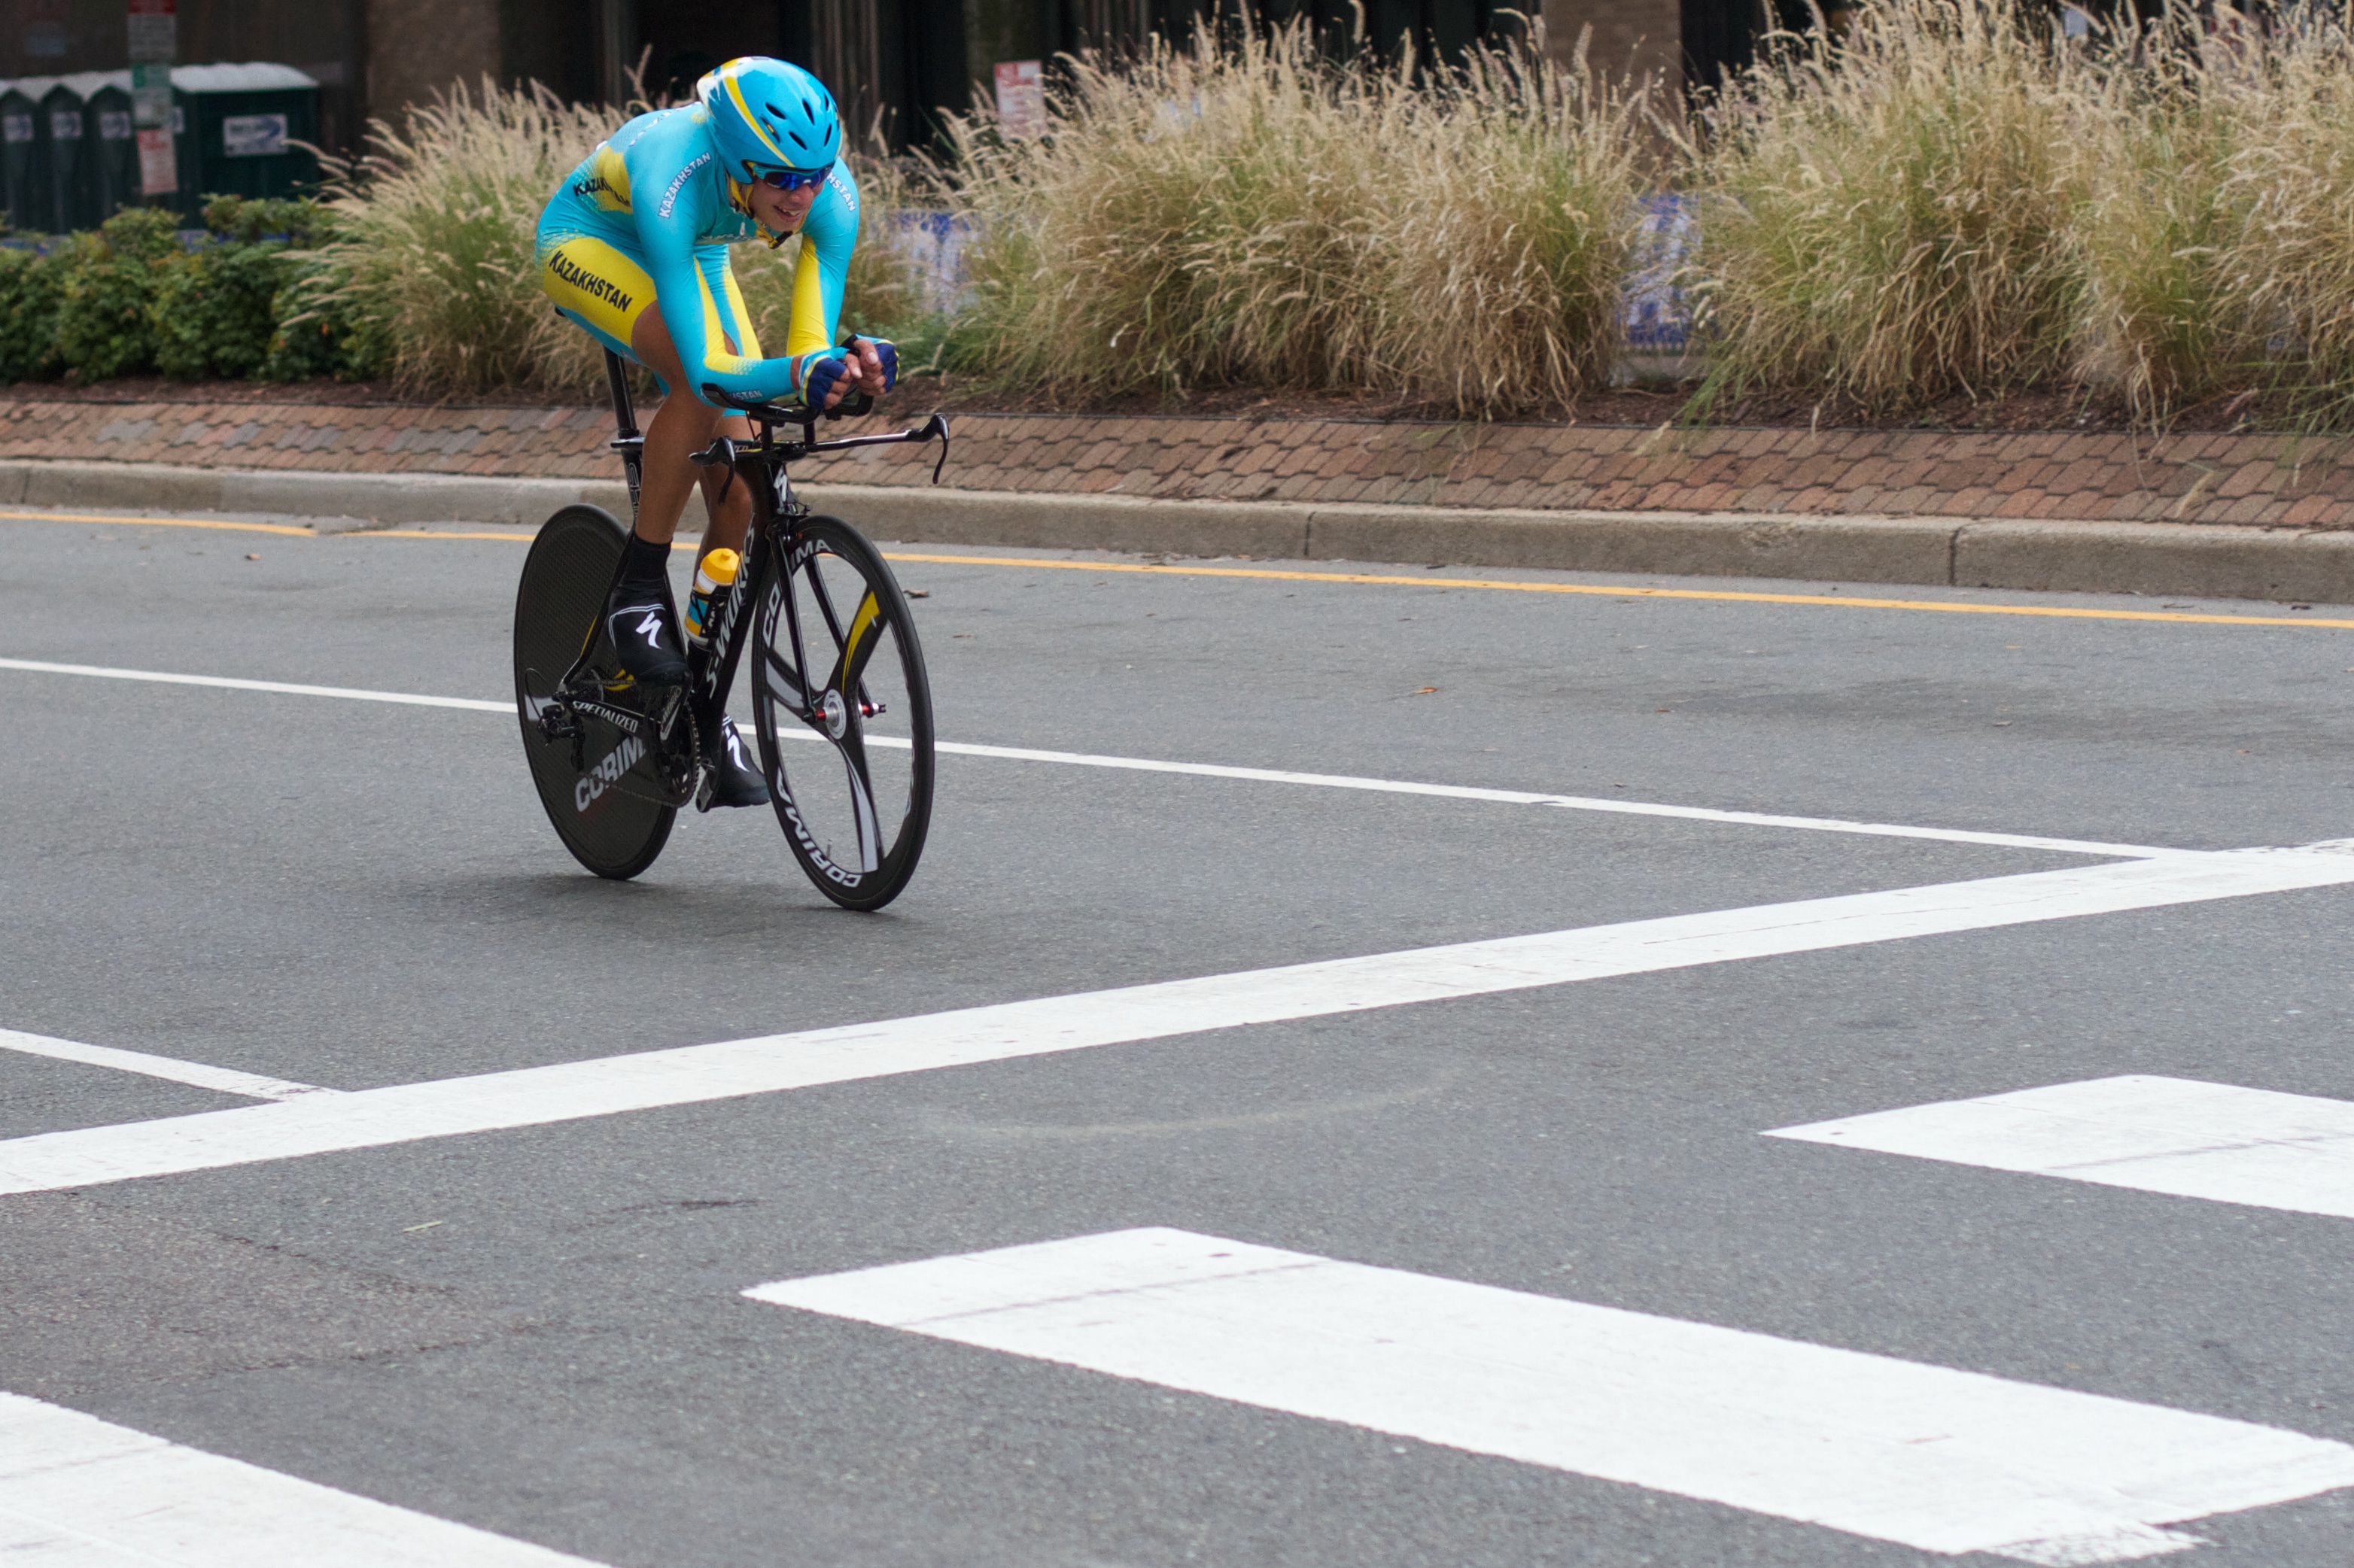
pedestrian, road, bicycle, asphalt, vehicle, lane, sports equipment, mountain bike, cycling, race, sports, vcubrb, theworldsatvcu, road cycling, bicycle racing, road bicycle, endurance sports, racing bicycle, road bicycle racing, duathlon